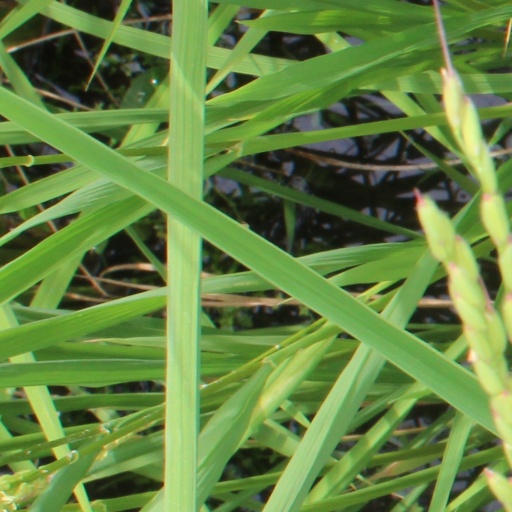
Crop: rice